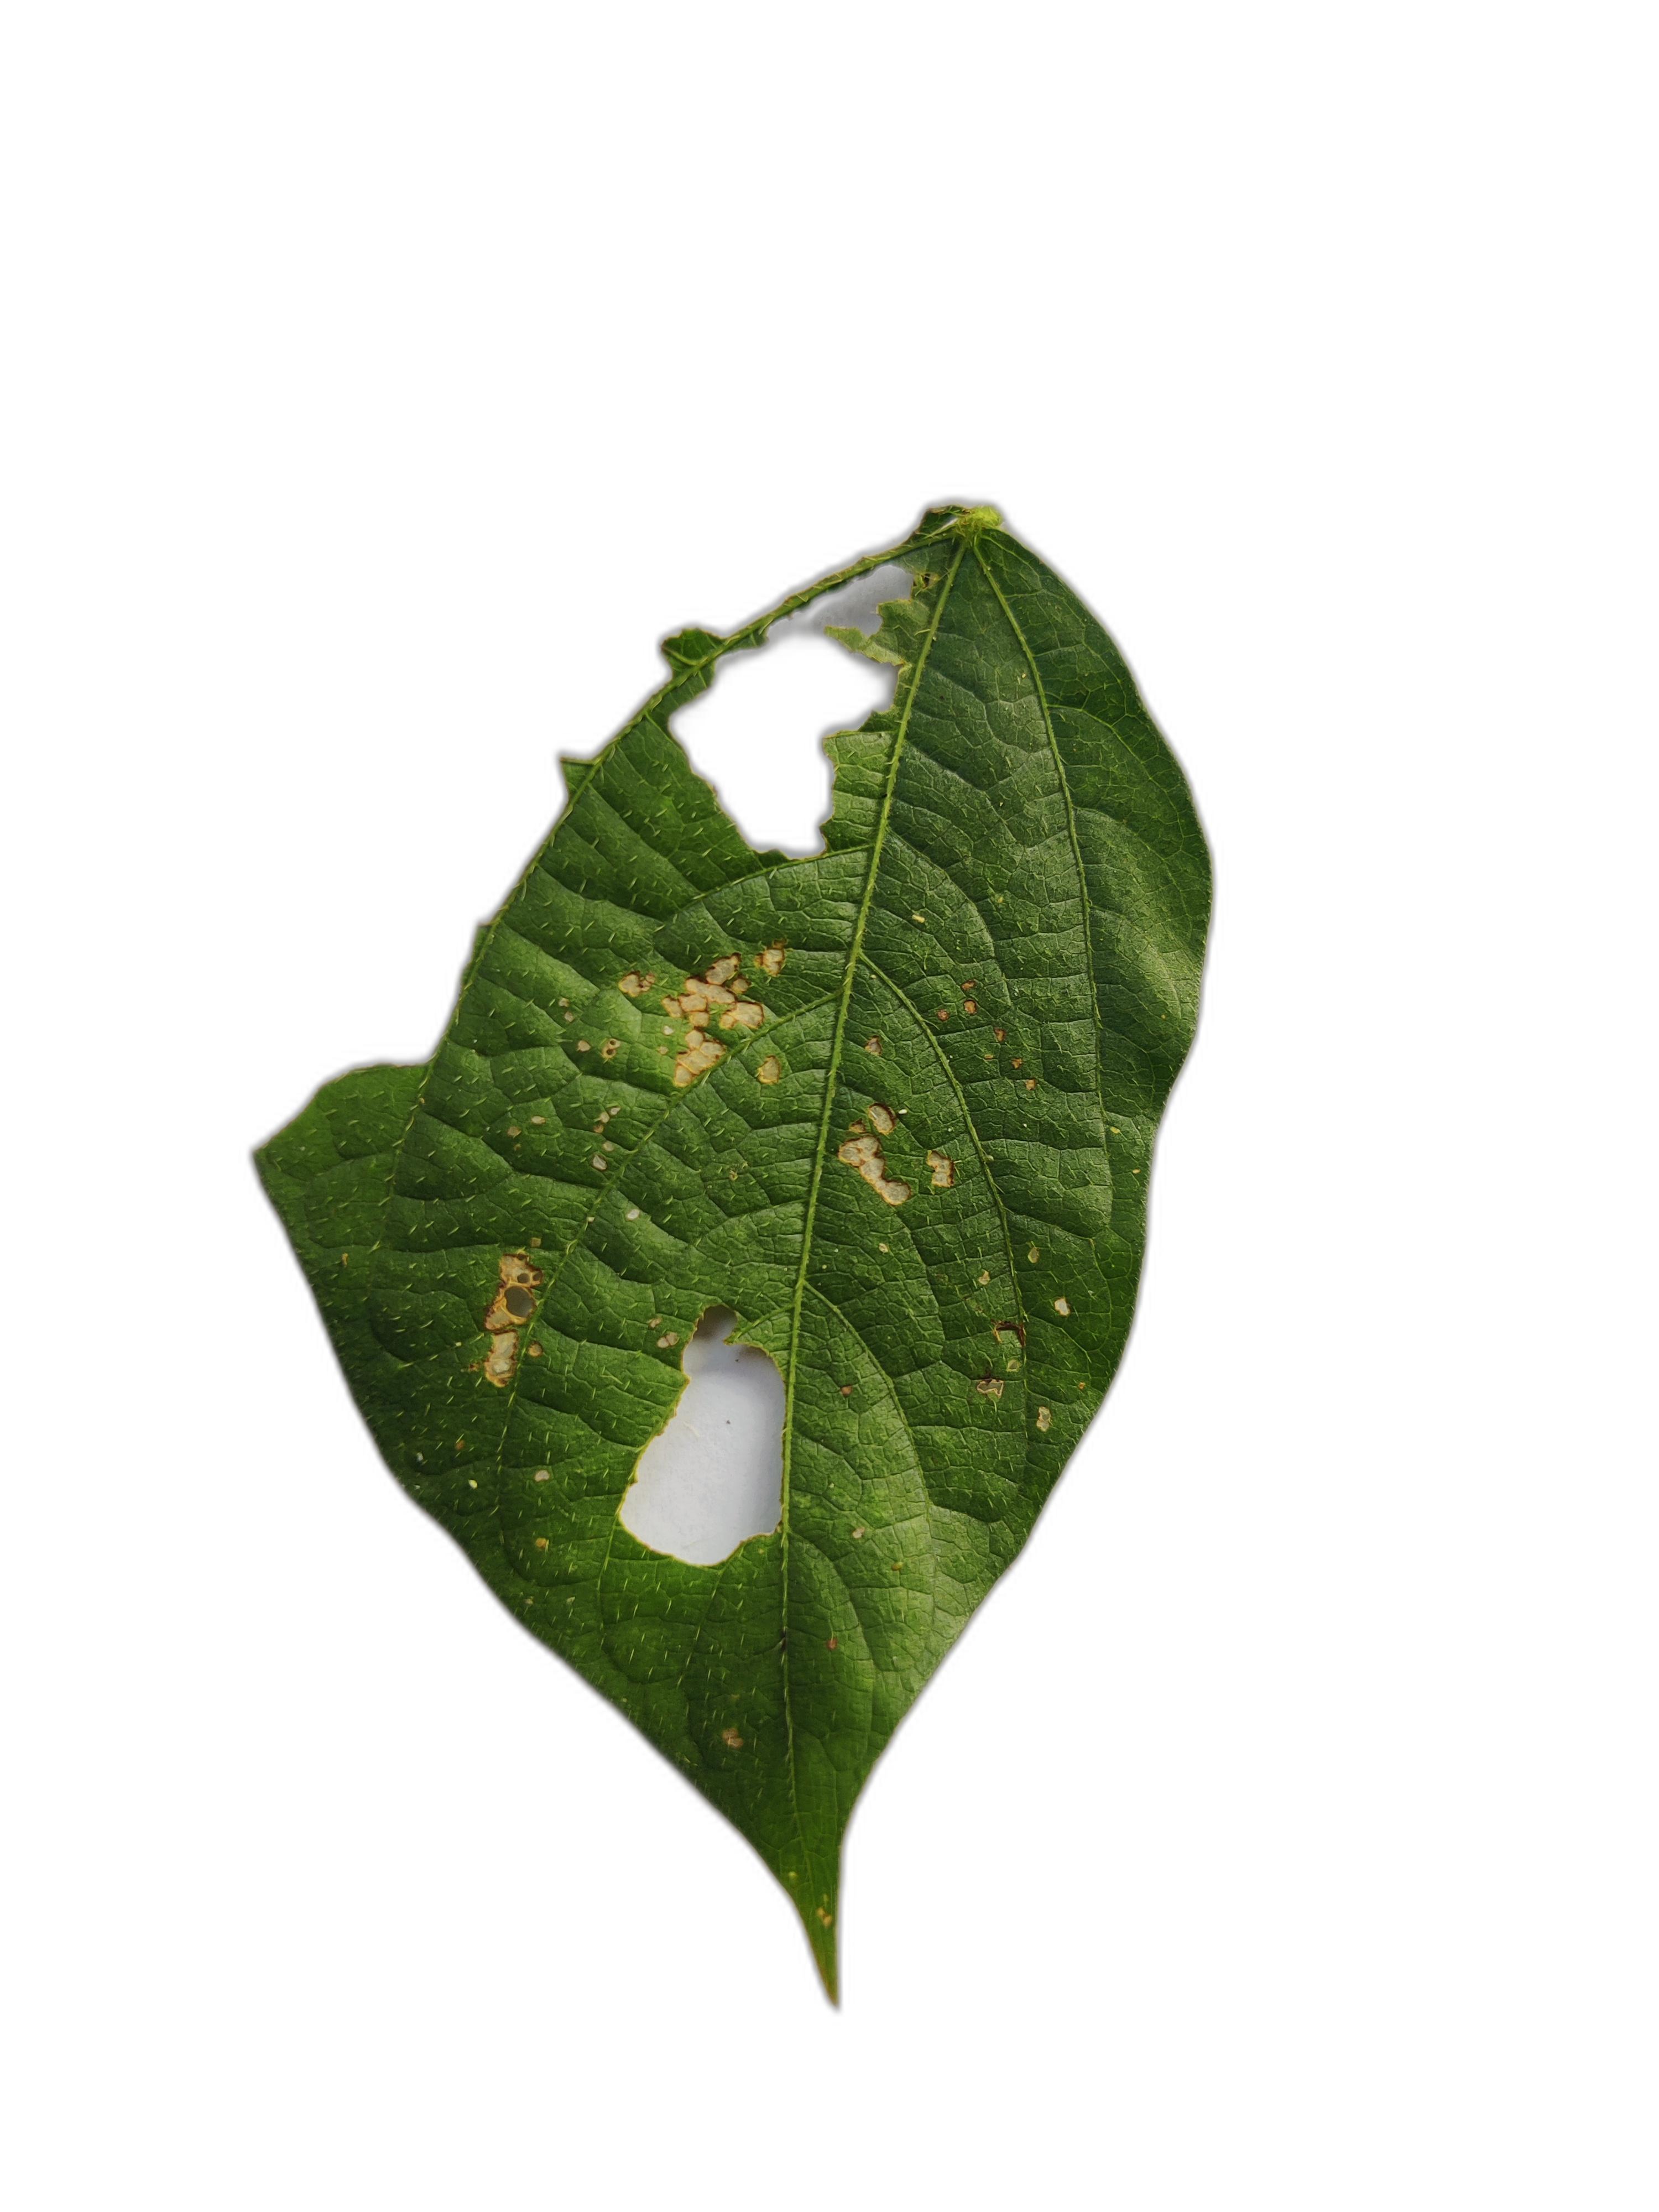
Label: Cercospora leaf spot